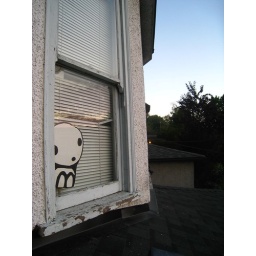
my little kodamas lives in my bedroom windows now